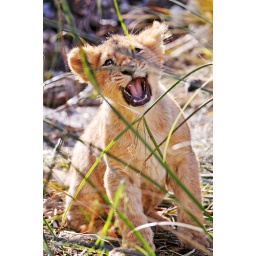
Happy lion cub in the grasses